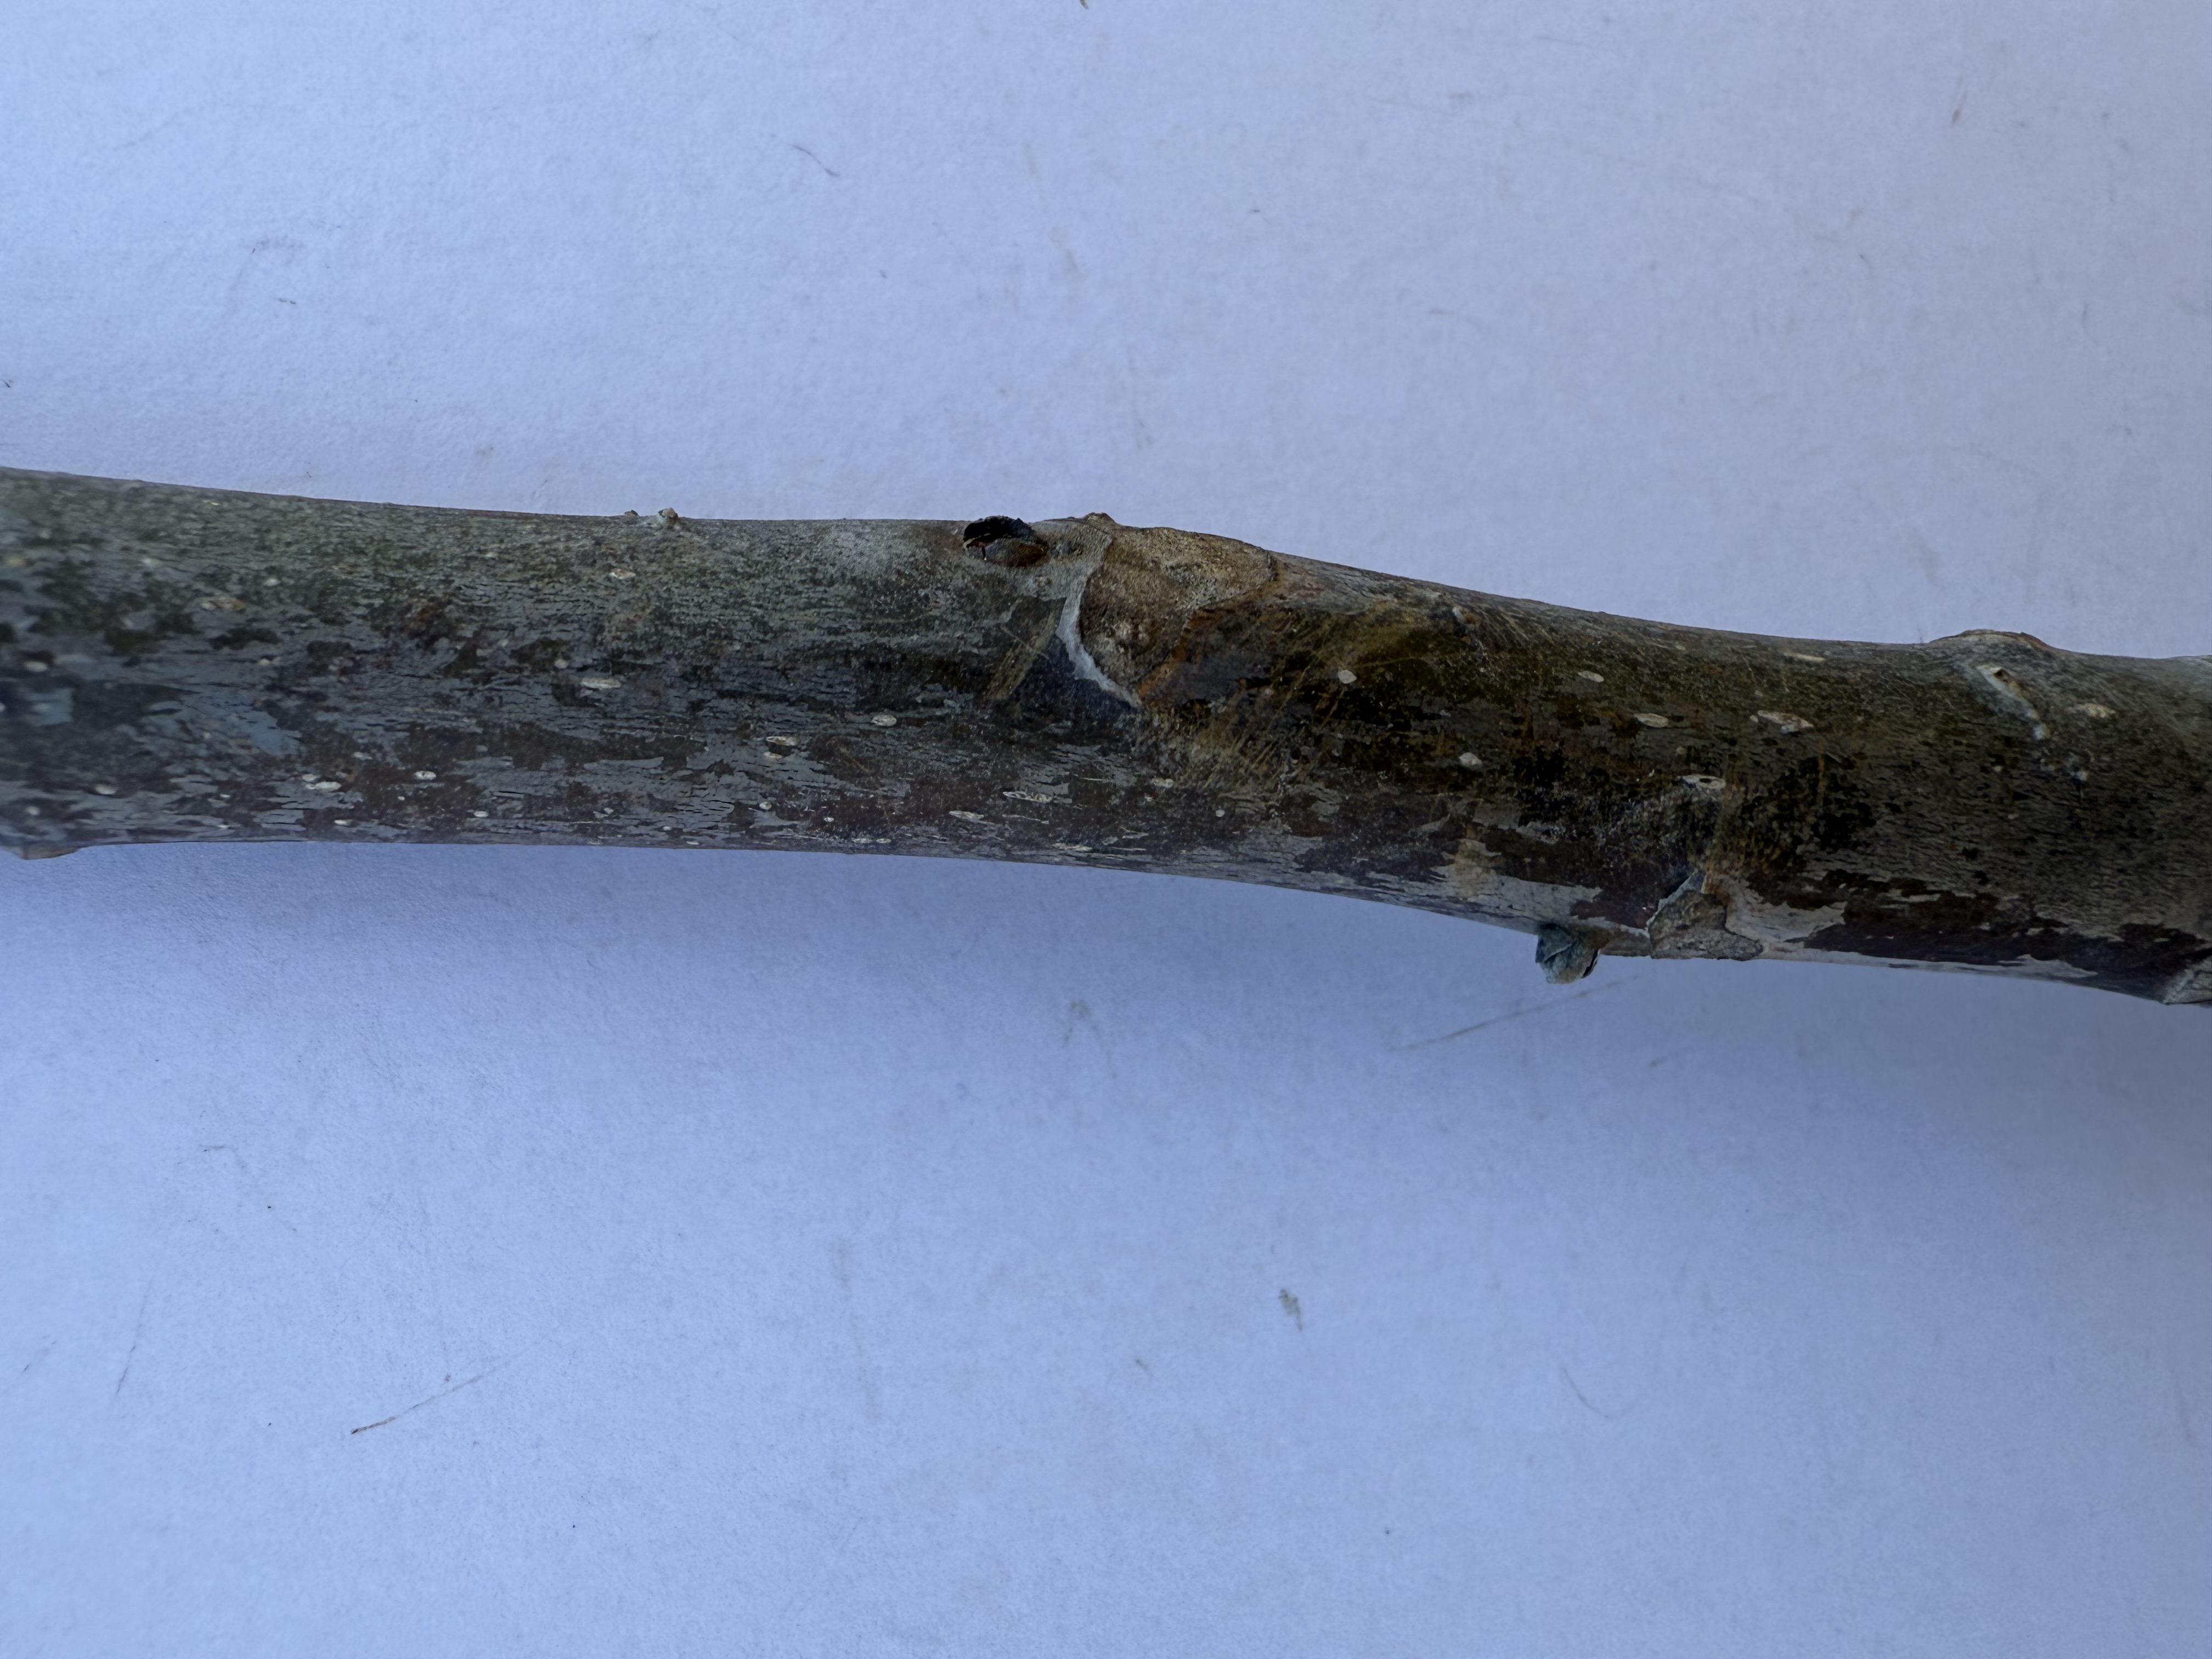
Variety: Bilecik Walnut